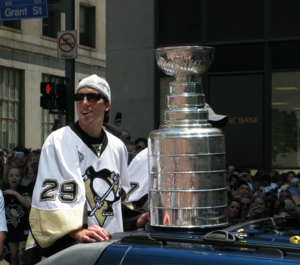
Brooks Orpik est un joueur professionnel américain de hockey sur glace évoluant au poste de défenseur. Il joue au niveau universitaire avec les Eagles de Boston College et il remporte le titre du championnat universitaire américain en 2001. Il est un choix de premier tour des Penguins de Pittsburgh lors du repêchage d'entrée de la Ligue nationale de hockey en 2000.
Marc-André Fleury est un joueur professionnel canadien de hockey sur glace en Amérique du Nord. Premier choix des Penguins de Pittsburgh de la Ligue nationale de hockey lors du repêchage de 2003, il fait ses débuts au poste de gardien de but avec l'équipe de Pennsylvanie en 2003-2004 mais ne devient gardien régulier de la franchise qu'au cours de la saison 2005-2006.